All Saints' Day

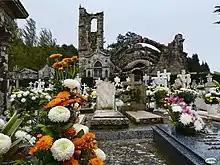
Flowers deposited on All Saints' Day in tombs in the cemetery of Cambados, Spain

The holiday of All Saints' Day falls on 1 November and is followed by All Souls' Day on 2 November. It is a Solemnity in the Roman Rite of the Catholic Church, a Festival in the Lutheran Churches, and a Principal Feast of the Anglican Communion.